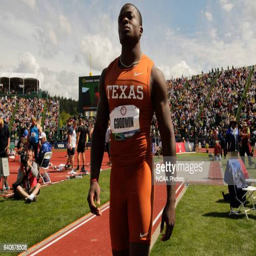
american football wide receiver won the men 's long jump title